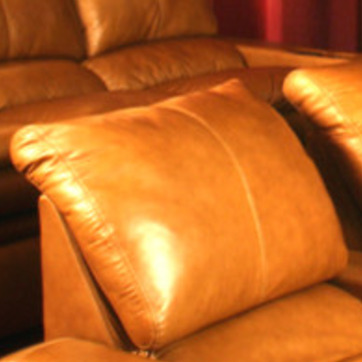
Material: leather